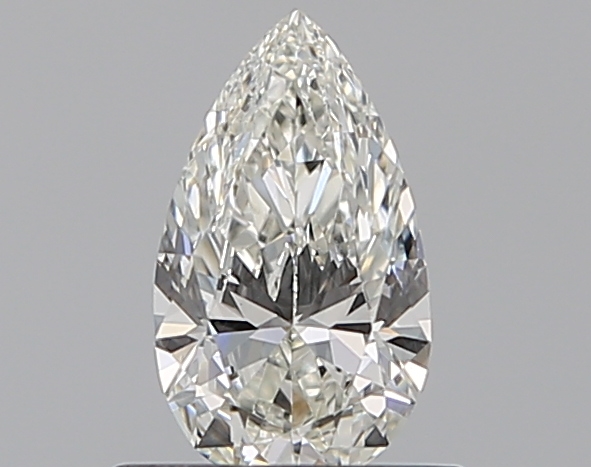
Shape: pear
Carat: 0.5
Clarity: VS2
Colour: I
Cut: EX
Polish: EX
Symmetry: VG
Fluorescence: N
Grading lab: GIA
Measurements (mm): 7.6 x 4.38 x 2.55